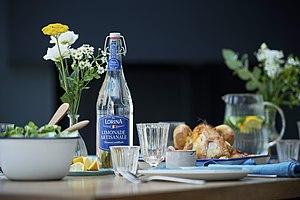
La bouteille iconique Lorina, des ingrédients inchangés depuis 1895.
Lorina est une marque de limonade et de boissons gazeuses artisanales aux fruits, présente en France et à l'international.